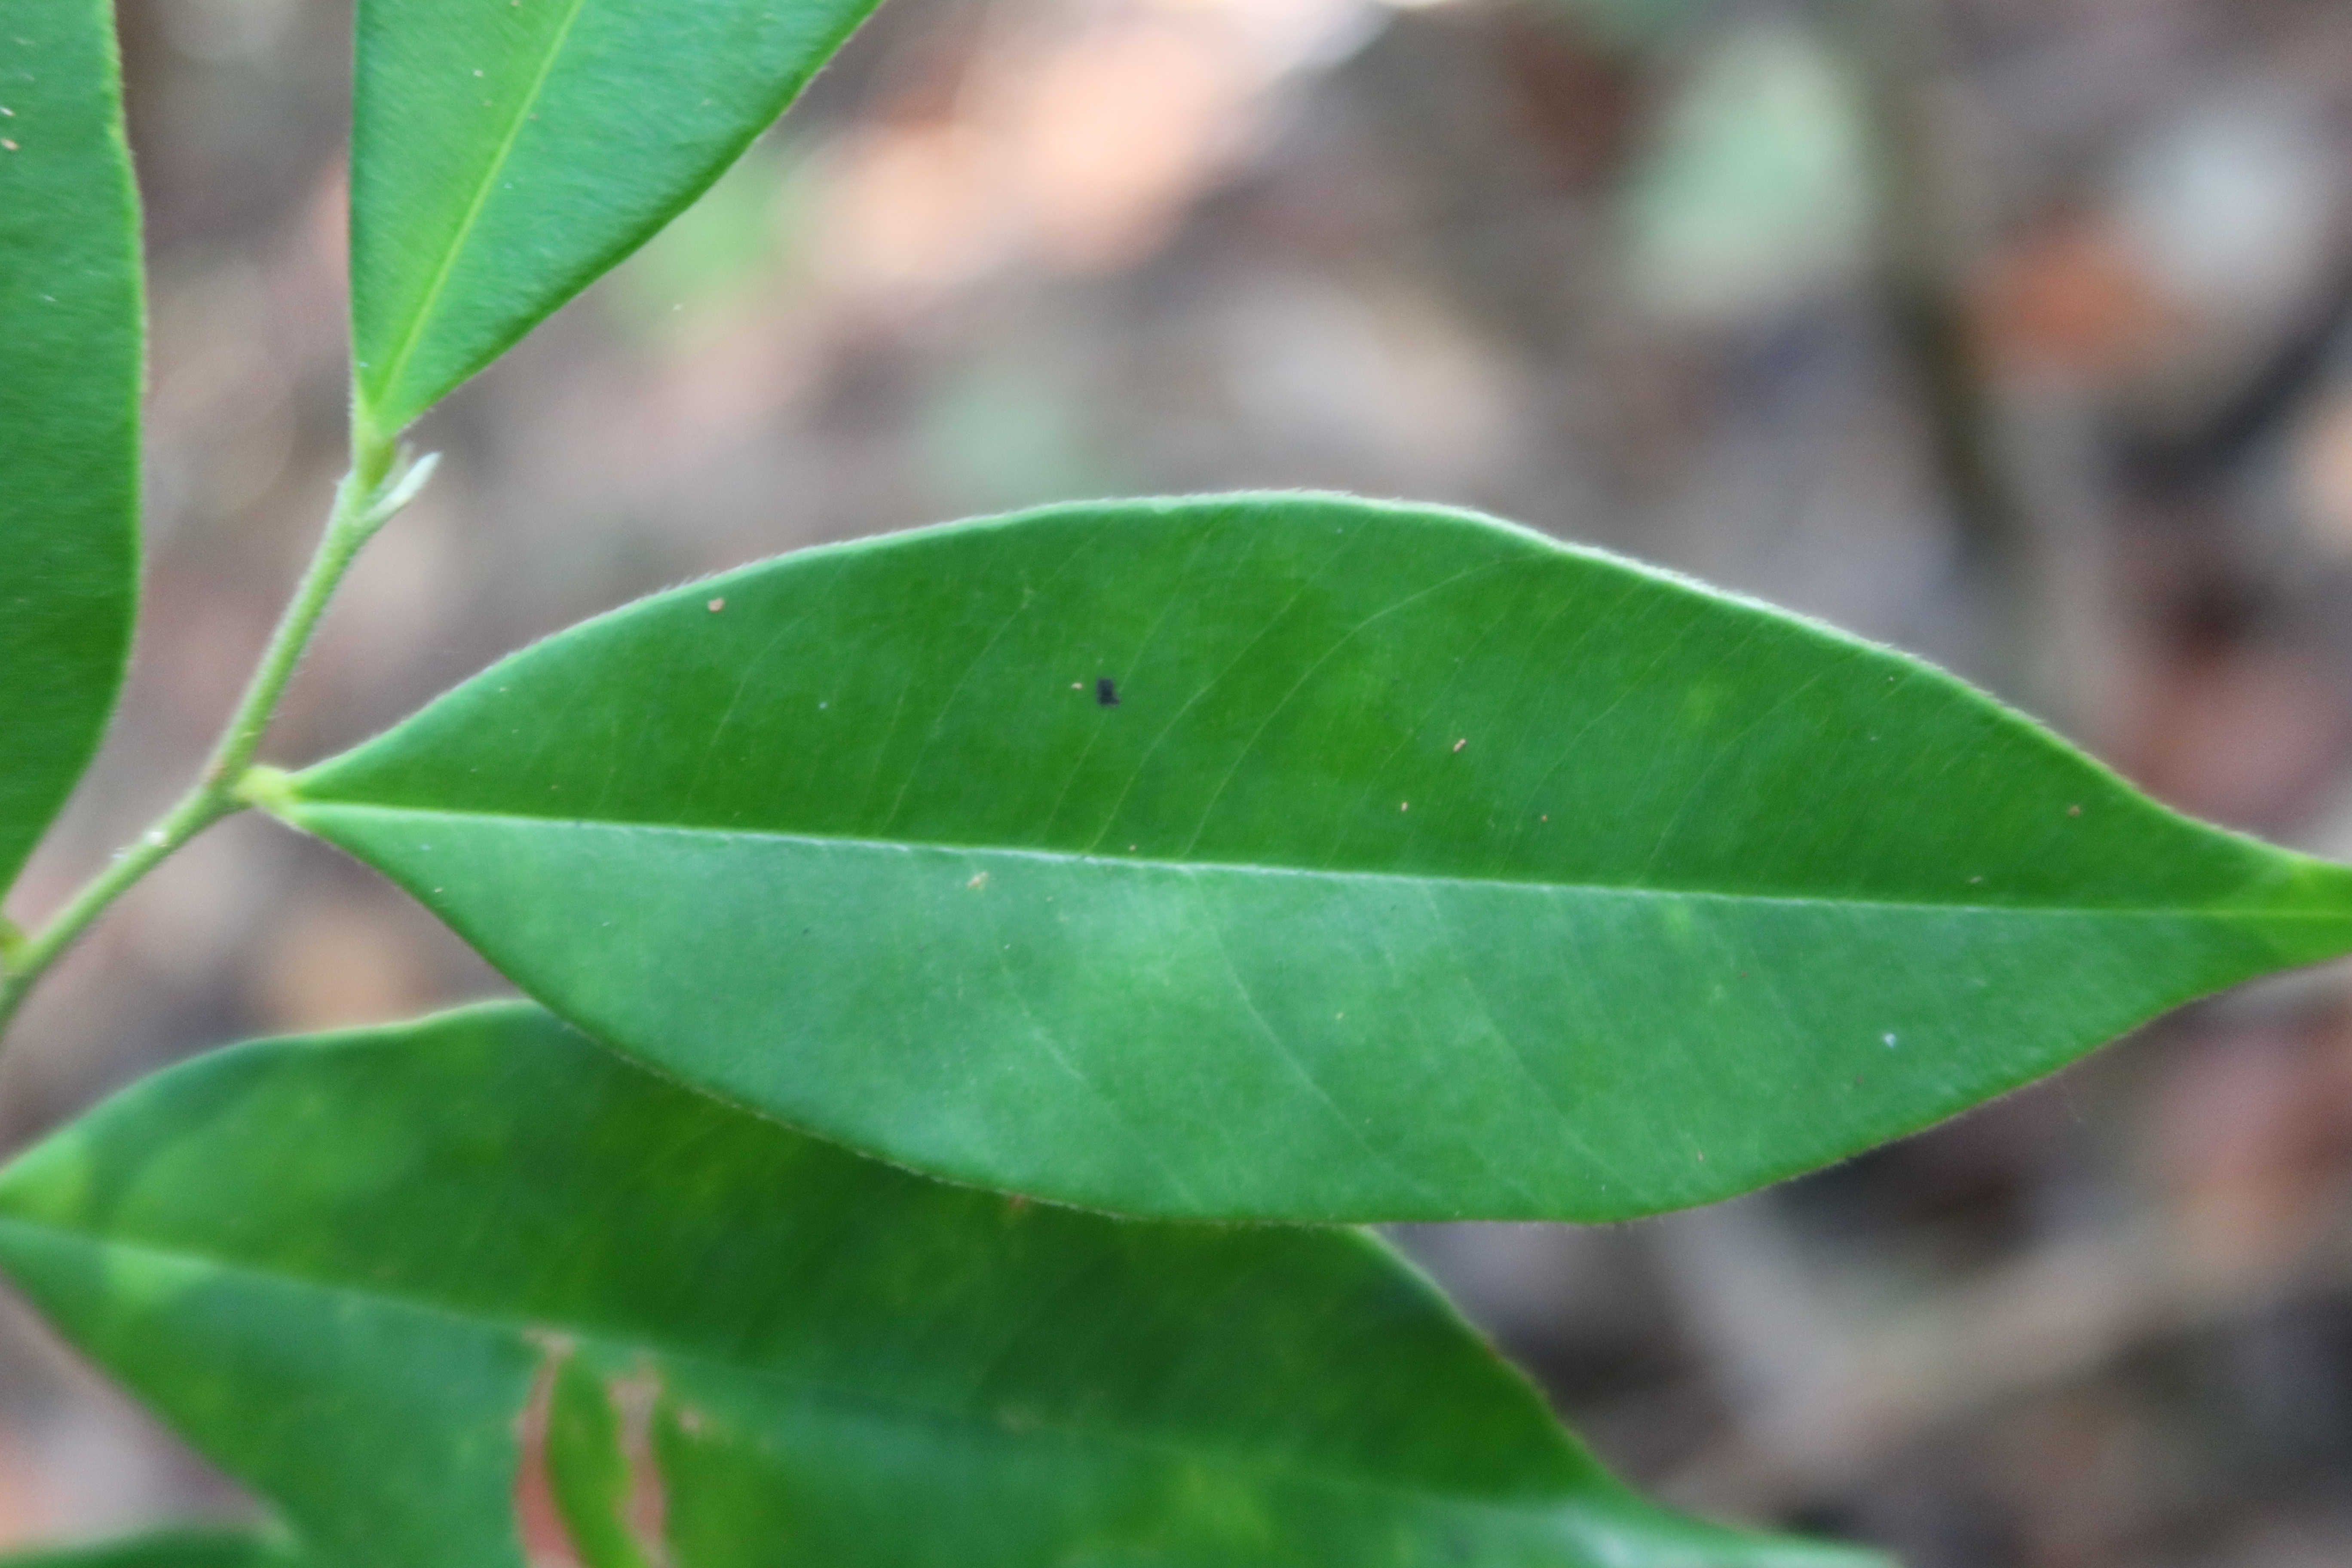
Label: Black spots